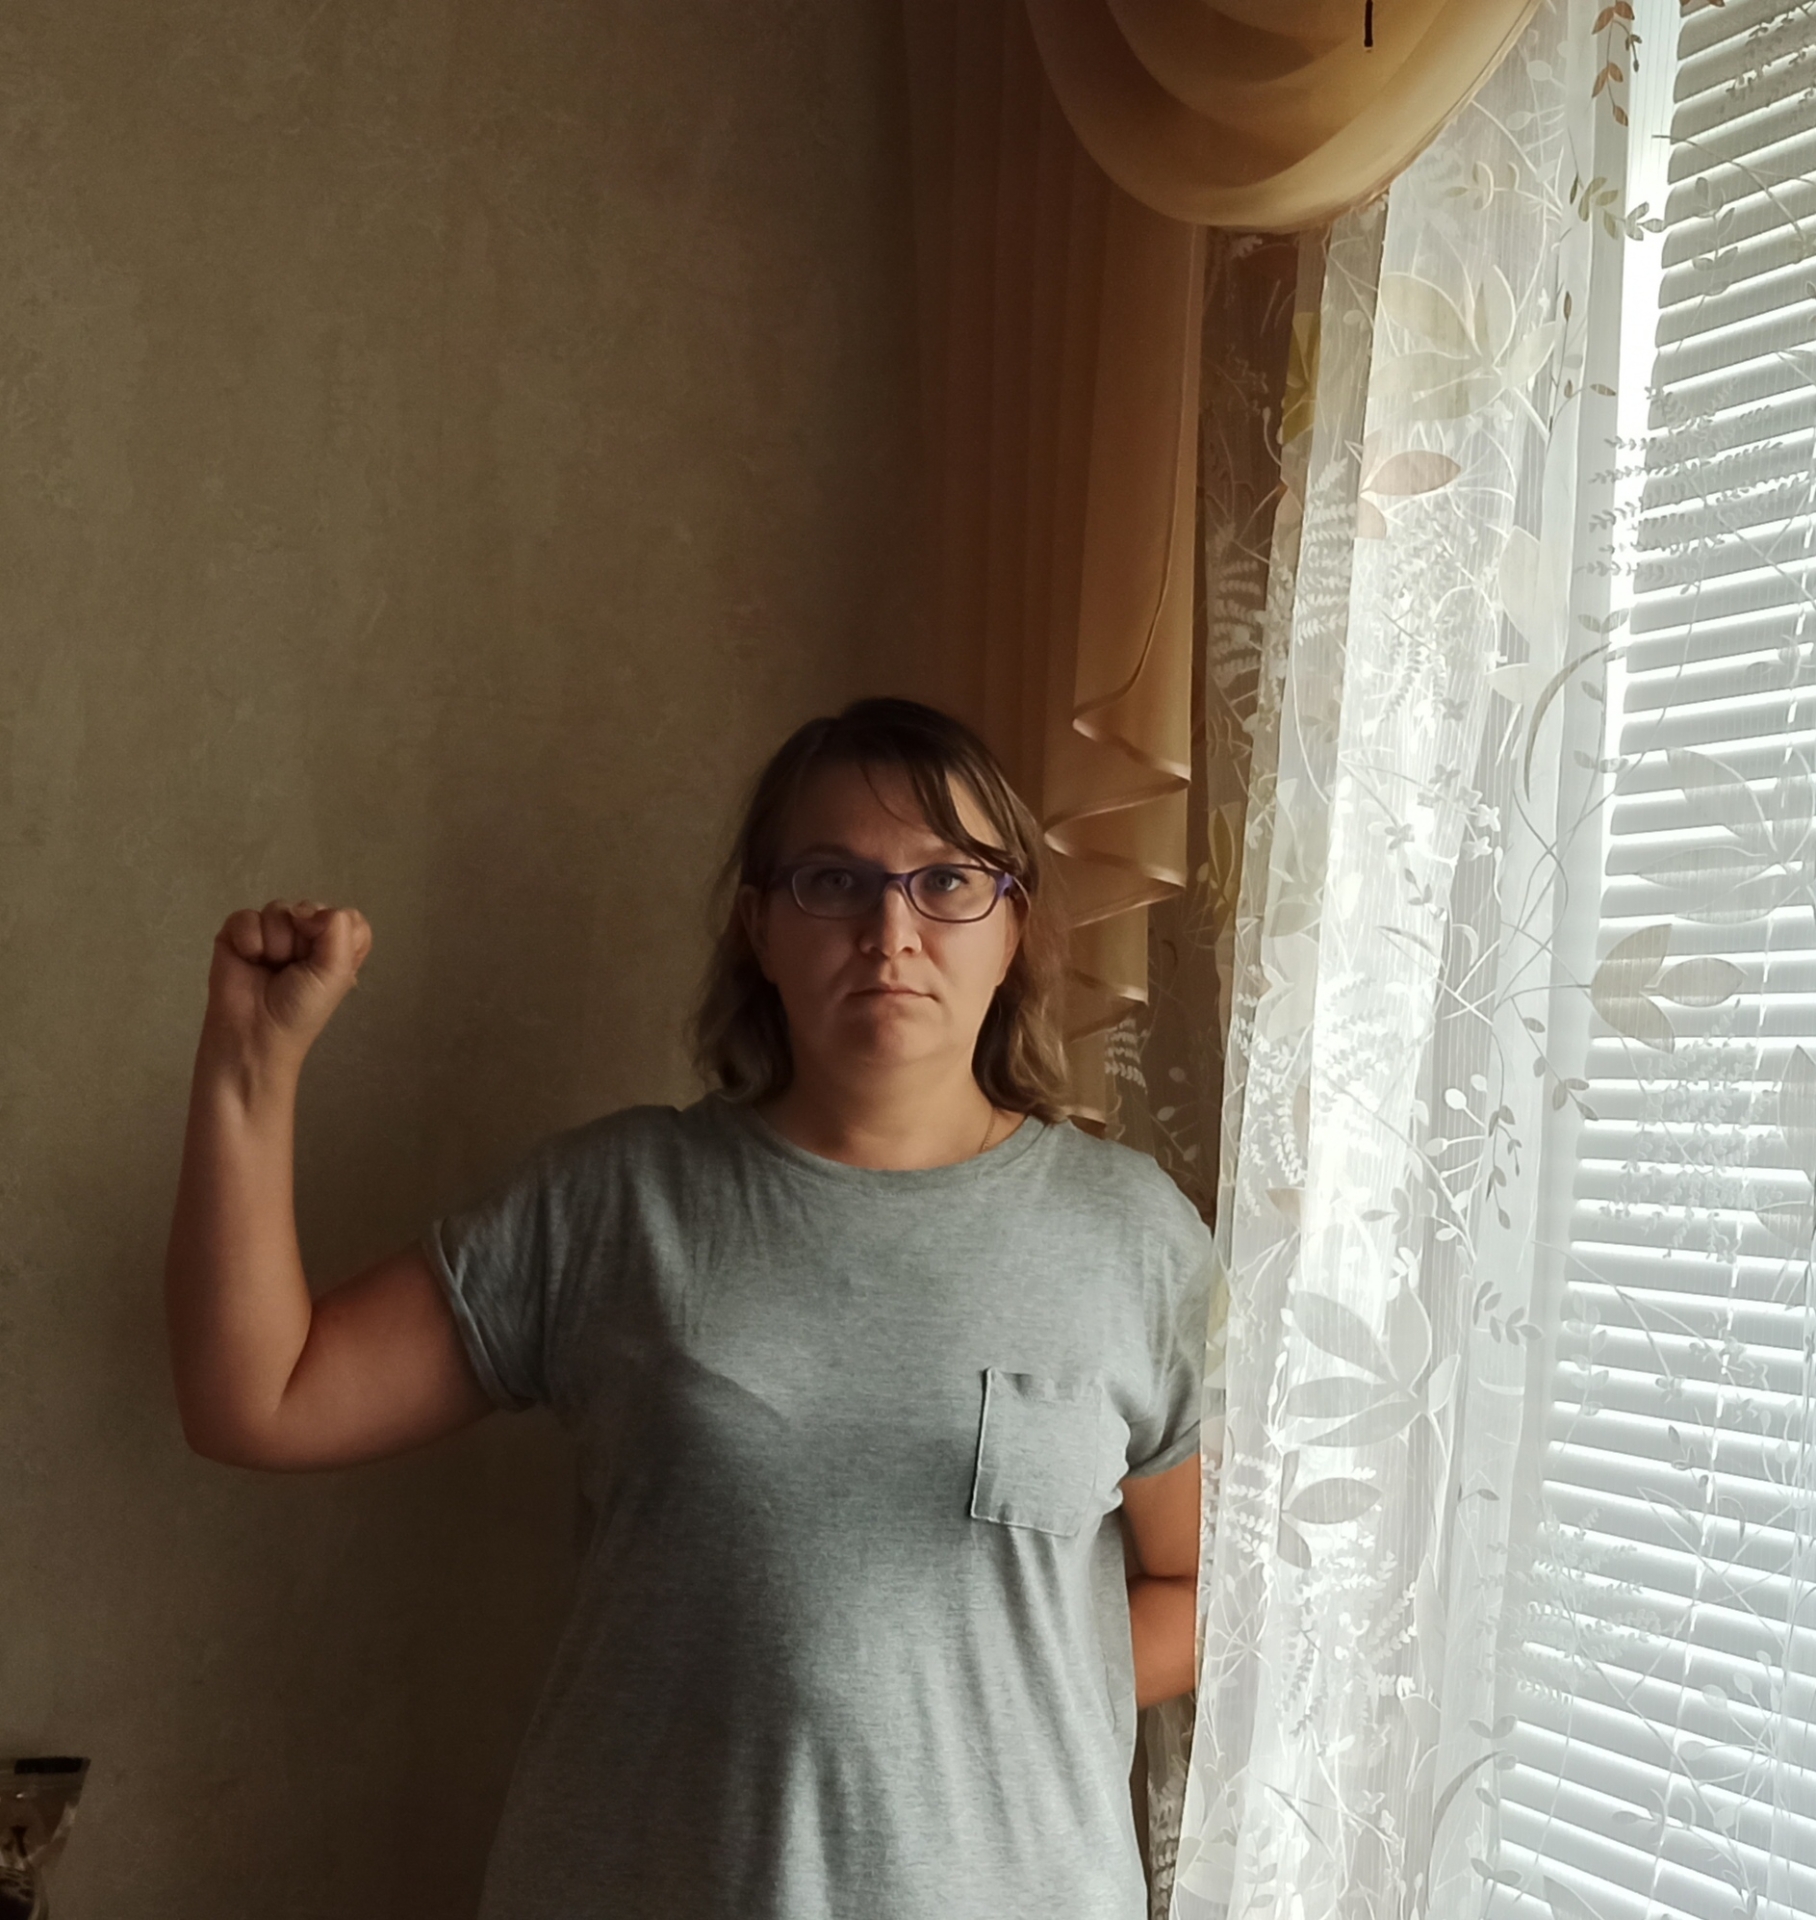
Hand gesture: fist